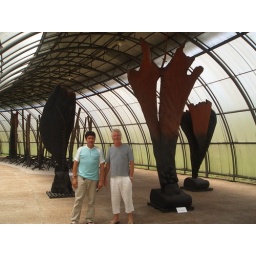
photo 157 Franz Gracjberg sculptur inside of another glass house in the botanic garden